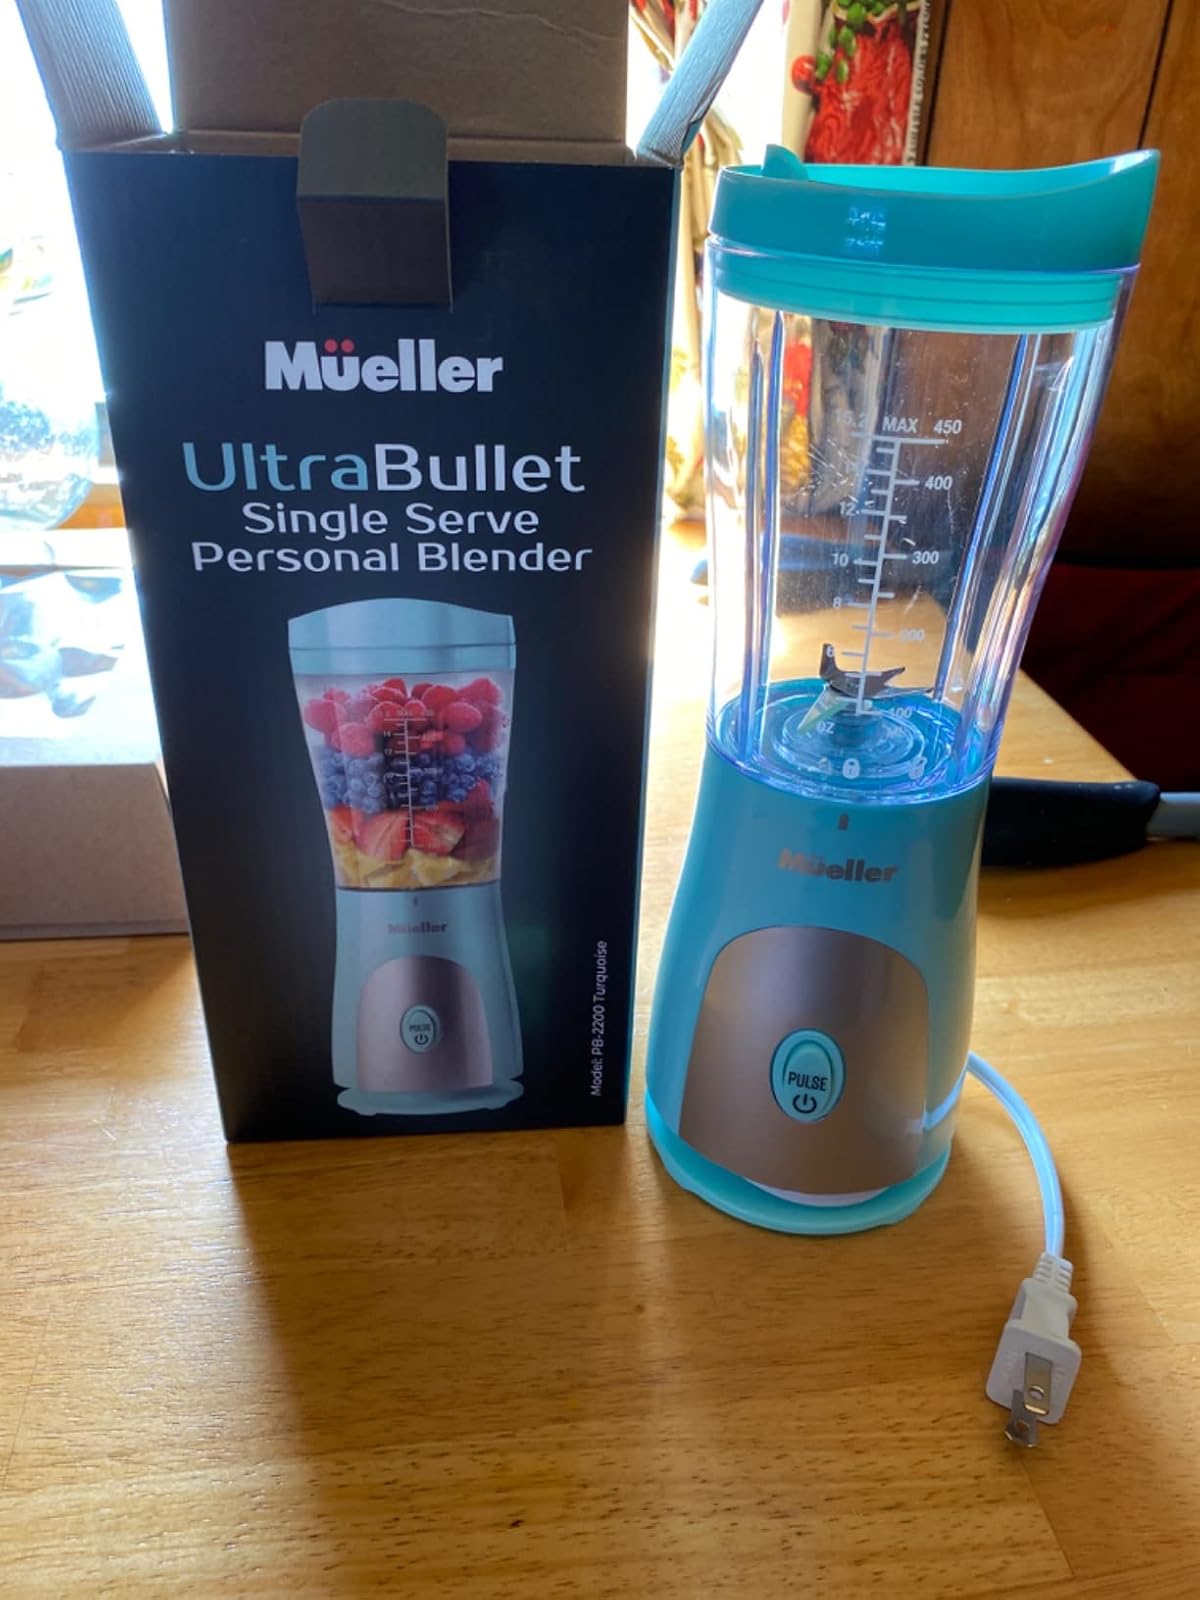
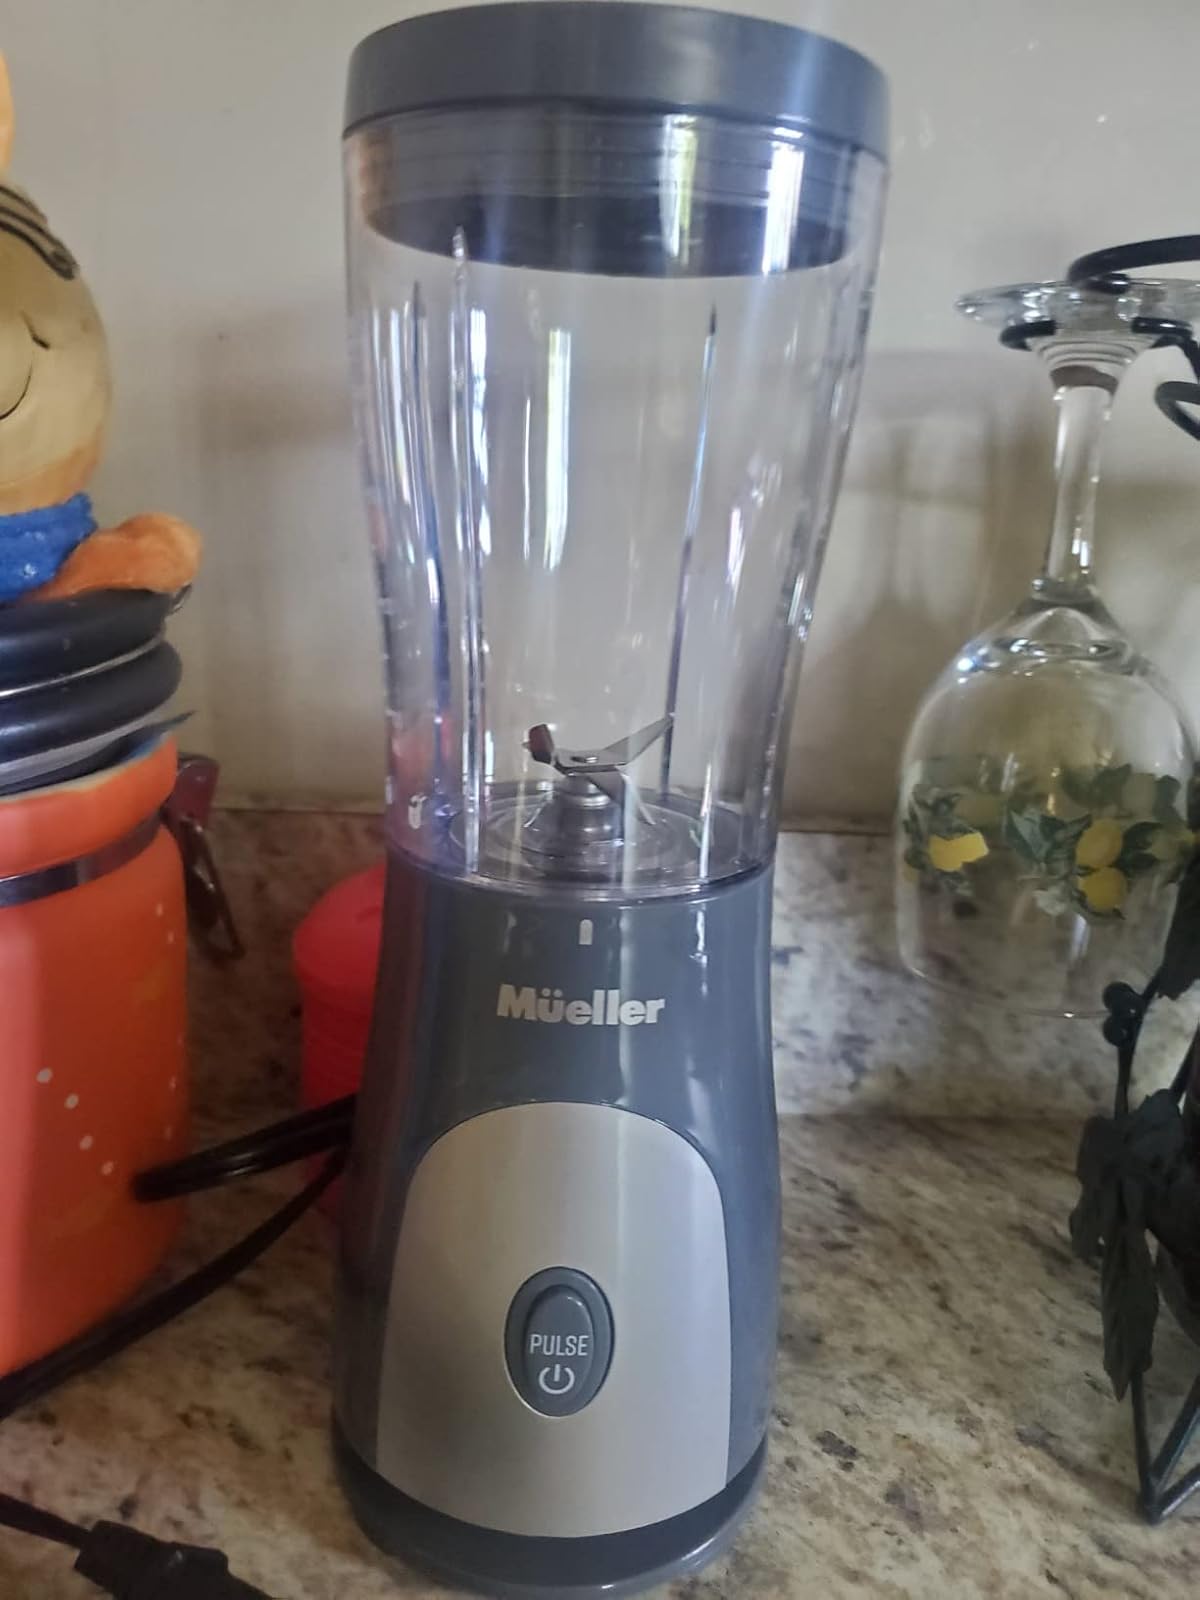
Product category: items_blender
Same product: no